Rushford Public Library

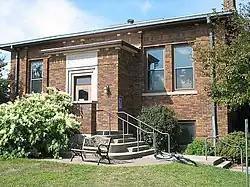
Rushford Public Library

The Rushford Public Library is a library in Rushford, Minnesota. It is a member of Southeastern Libraries Cooperating, the SE Minnesota library region.